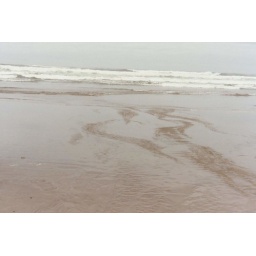
A rivulet of fresh water flows across the beach into the Pacific Ocean near Cannon Beach, Oregon.